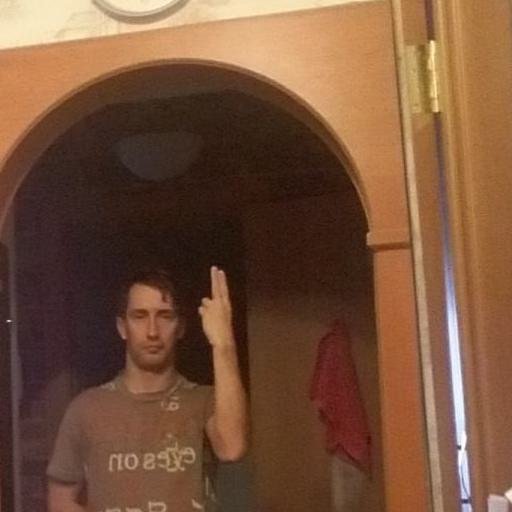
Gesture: two_up_inverted